Exeter Cathedral

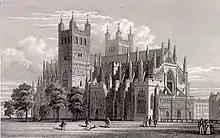
The cathedral in 1830

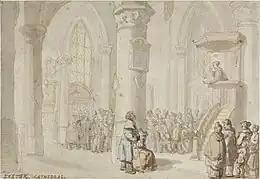
Watercolour painting of A Sermon in Exeter Cathedral by Thomas Rowlandson from the Georgian Era

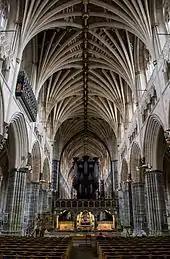
Inside the cathedral, showing the vaulted ceiling – the longest uninterrupted medieval vaulted ceiling in the world

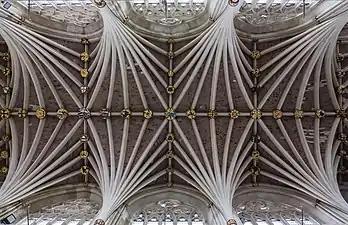
Detail of the vaulted ceiling

The site where Exeter Cathedral was constructed was home to Roman buildings. A legionary fortress was constructed between 50–75 AD. A Roman bathhouse was discovered in 1971.